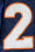
Number: 2